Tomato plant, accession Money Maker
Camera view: horizontal (90 deg, fisheye); turntable rotation: 150 degrees
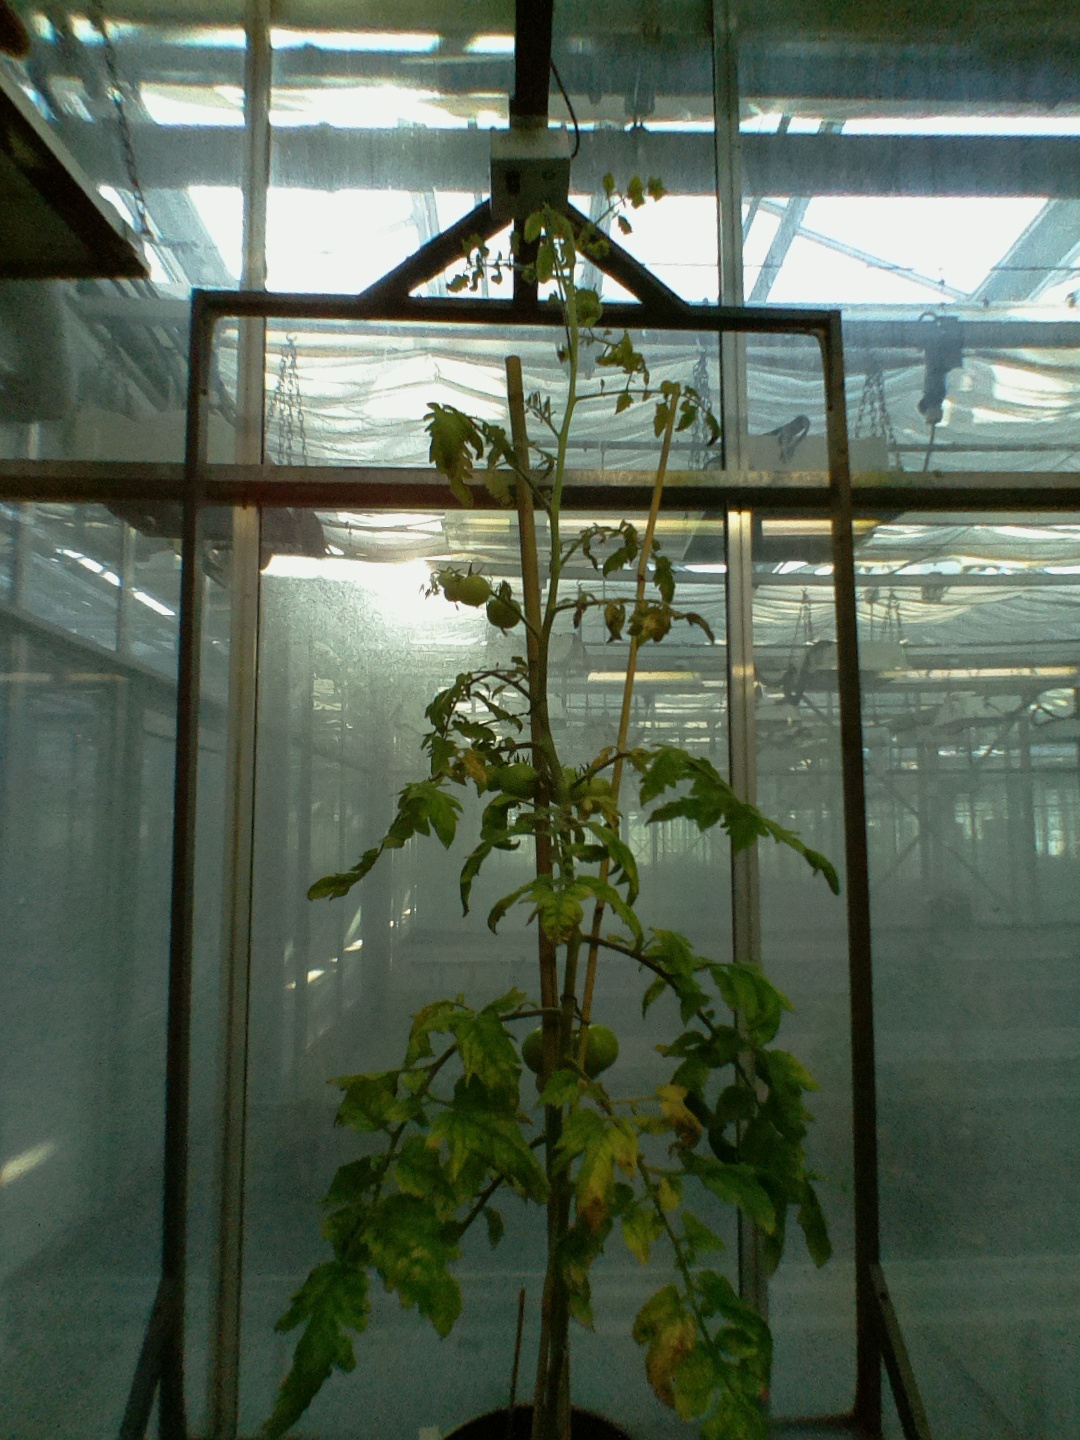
BBCH growth stage 79: 90% -100% of final fruit size